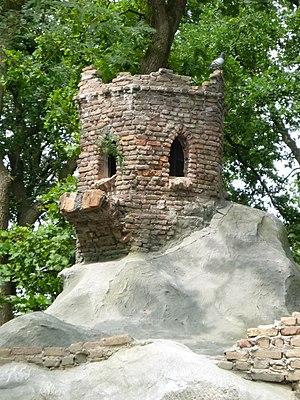
Le conte ""La robe de mariée de Geneviève"" à Efteling"
Efteling est un parc d'attractions et complexe de loisirs néerlandais situé à Kaatsheuvel, au Brabant-Septentrional.